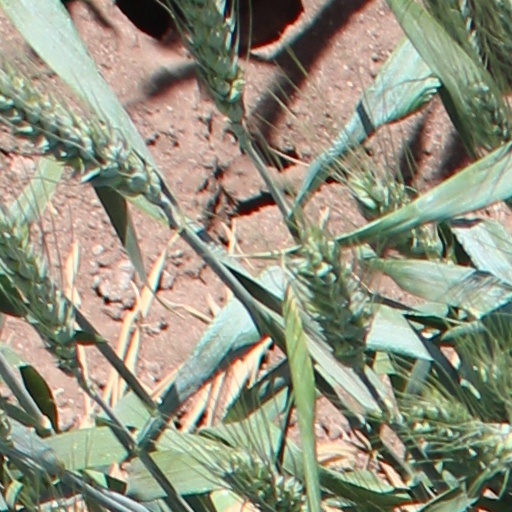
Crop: wheat